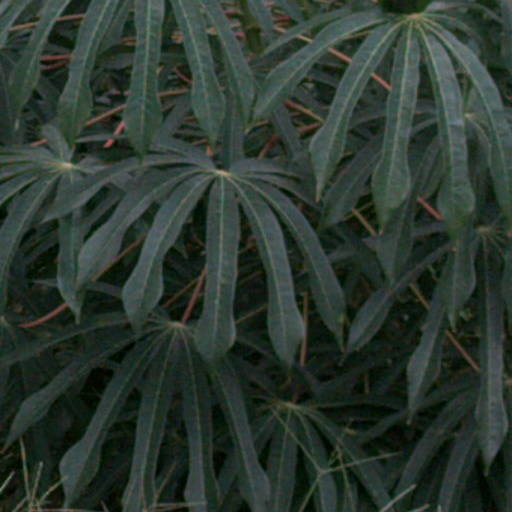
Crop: cassava